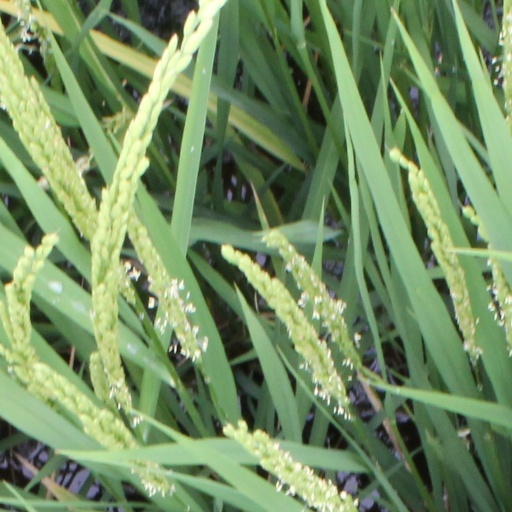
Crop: rice